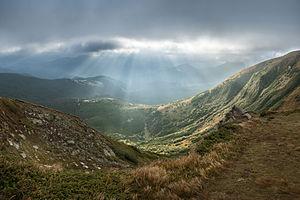
Vue du parc naturel national des Carpates depuis le mont Hoverla, la plus haute montagne d'Ukraine. Polski: Widok z Howerli na Karpacki Park Narodowy. Karpacki Park Narodowy, Obwód iwanofrankiwski Русский: Вид на Карпатский национальный парк с горы Говерлы. Карпатский национальный природный парк, Ивано-Франковская область Украины Українська: Вид з Говерли на північний схил г. Брескул у Карпатському національному парку, Івано-Франківська область Português: Parque Nacional dos Cárpatos, localizado na montanha Hoverla, o ponto mais alto da Ucrânia. This is a photo of a natural heritage site in Ukraine, id: 26-110-5020 Bosanski: Panorama Nacionalnog parka Karpati, pogled iz Hoverla, oblast Ivano-Frankivsk, Ukrajina. Magyar: A Kárpáti Nemzeti Természeti Park látképe a Hoverla felől Ukrajnában, az Ivano-frankivszki területen Italiano: Vista del parco nazionale dei Carpazi dall'Hoverla in Ucraina. 한국어: 호베를라에서 바라본 카르파티아 국립 공원. 카르파티아 국립 공원은 우크라이나 이바노프란키우시크 주에 속한다.
Wiki Loves Earth, littéralement « Wiki aime la Terre », est un concours photographique international se tenant annuellement en mai, dont l'objectif est de mettre en valeur le patrimoine naturel. Depuis sa création en 2013 en Ukraine, l’événement encourage les gens à prendre des photos sur le thème du patrimoine naturel, puis de les téléverser sur la médiathèque Wikimedia Commons.
La Pocutie est une région historique de l’Ukraine faisant partie de la Galicie, contigüe de la Ruthénie subcarpathique et de la Bucovine, entre les rivières Prut et Tcheremoch, aux pieds des Carpates. Historiquement, c'était une région d’Europe orientale dans les marches des pays de Lviv et Halytch. Bien que le centre de la région était Kolomya, le nom lui-même dérive du nom de la ville de Kouty et signifie littéralement « autour de Kouty ».
Le parc national des Carpates est un parc national d'Ukraine situé au sud-ouest de l'Oblast d'Ivano-Frankivsk. Il a été fondé le 3 juin 1980 afin de protéger la région des Carpates. Il est géré de Yaremtche par le Ministère de l'écologie et des ressources naturelles de l'Ukraine. Il est le premier parc national de l'Ukraine et l'un des plus grands parc nationaux de ce pays.
La Ruthénie, dite aussi Ruthénie subcarpatique, Russynie subcarpatique, Ukraine subcarpatique, Ukraine transcarpatique ou Transcarpatie est une petite région d’Europe centrale située dans l'ouest de l’Ukraine actuelle. Elle est peuplée de plusieurs groupes ethniques : aux côtés des Ukrainiens majoritaires, aussi appelés ici Ruthènes, Russyns et Houtsoules, vivent aussi des minorités slovaques, hongroises, roumaines, juives et tsiganes.